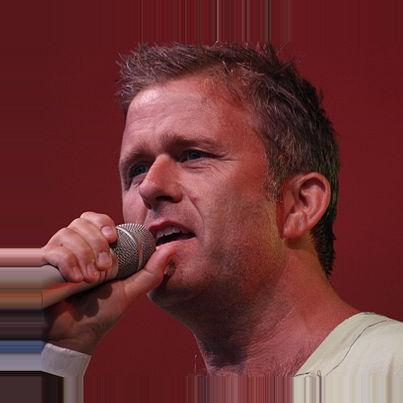
Age: 43